Ralph Lambert

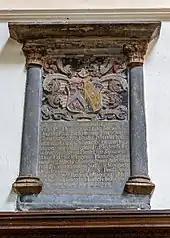
Aedicule in memory to his wife Susanna who died in 1707, located in St. Nicholas's' Church, Dundalk

Lambert married twice. His first wife Susanna died in 1707; she was the daughter of Smythe Kelly. In 1716 he married Elizabeth Rowley of Clonmethan. His daughter Elizabeth married Arthur Dillon and was mother of Sir John Talbot Dillon, 1st Baronet. Another daughter married William Smyth, Dean of Ardfert, eldest son of Thomas Smyth.